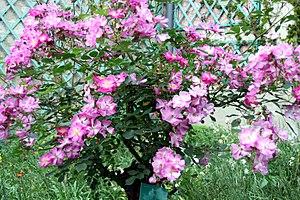
'Lavender Dream' est un cultivar de rosier obtenu en 1984 par le rosiériste néerlandais G. Peter Ilsink. Il est fort répandu dans les jardins de nombreux pays.